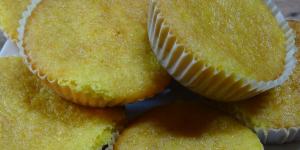
cupcakes de zanahoria facil